I Corps Band

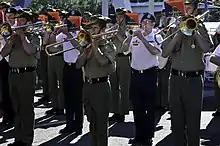
The band performing with the Band of the 1st Regiment, Royal Australian Artillery.

Outside ceremonial performances, the band also performs throughout the Tacoma community, which frequently include K-12 schools as well as community concerts and parades. A member of the band often performs at the regimental ball of the Military Police Corps in Tacoma, Washington. It also performs at the annual international band concert with the Naden Band of Maritime Forces Pacific and Navy Band Northwest at the Bremerton Performing Arts Center. Being a music entity, the jazz band of the I Corps Band has performed on multiple media networks such as KNKX, which is the National Public Radio's jazz-based radio format for the Seattle metropolitan area. In May 2014, during a concert by the band that was streamed live at a high school in Oswego, Illinois, the band held a Q&A with the local students who saw the band during an assembly. In the summer of 2016, it performed at a memorial service in Enoggera, Queensland, Australia as part of the Talisman Saber exercise.